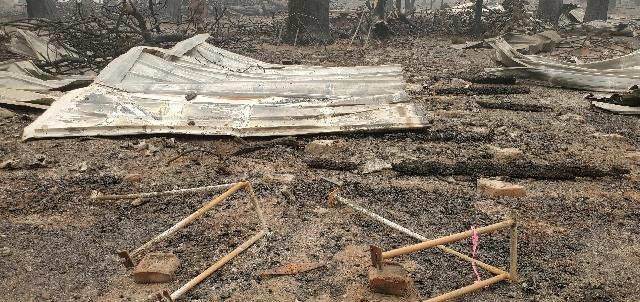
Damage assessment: destroyed